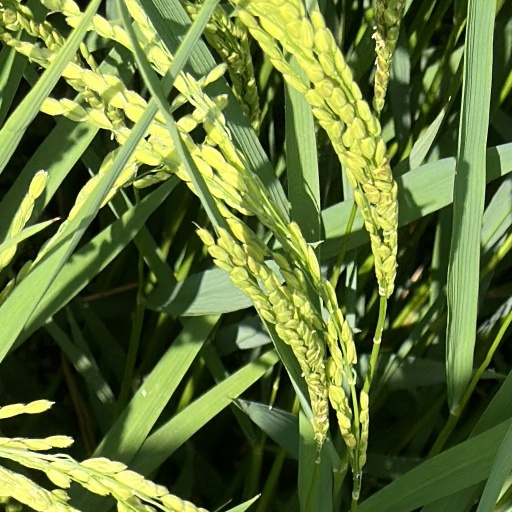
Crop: rice